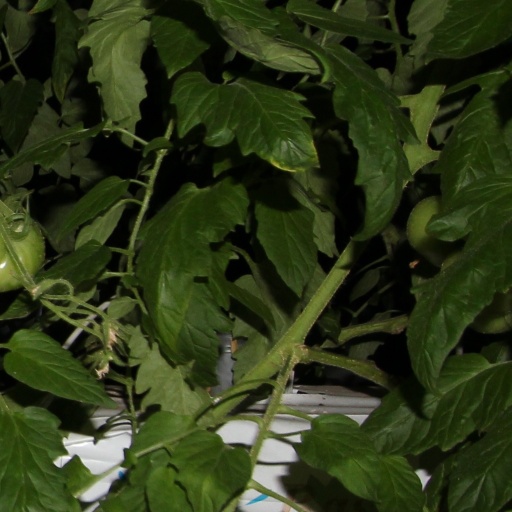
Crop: tomato